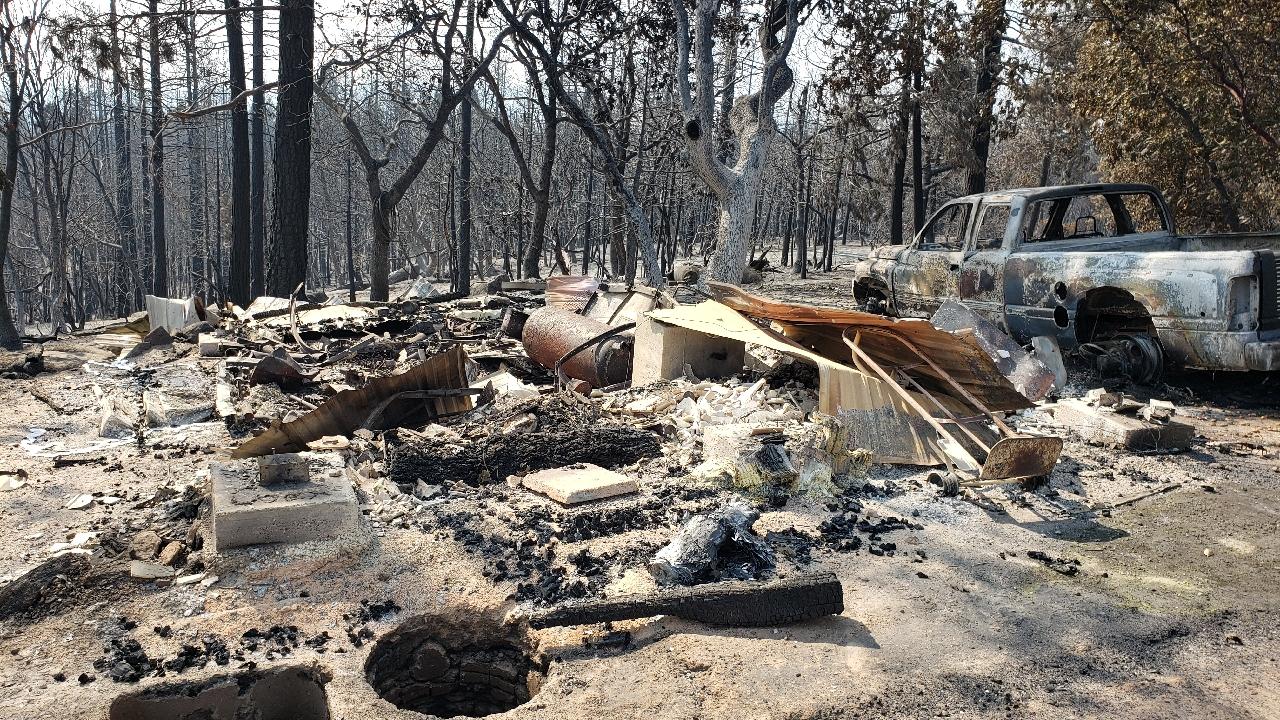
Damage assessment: destroyed